List of protected cruisers of France

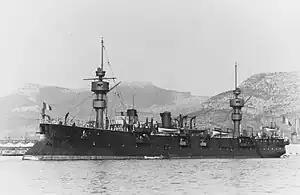
A large, black ship very similar to "Suchet", with its bulky masts and short funnels, sits at anchor just offshore.

Two of the last vessels to be ordered during Aube's tenure as naval minister, design work on the two "Jean Bart"-class vessels began under his predecessor, Charles-Eugène Galiber, who requested a scaled down version of "Amiral Cécille". The chief alteration was the substitution of a smaller number of secondary battery guns in flexible sponsons for the larger number of guns in a fixed central battery. During the design process, the examined several proposals and ultimately selected two; the first became "Jean Bart", and the second became the similar cruiser . Because they were designed at the same time and were broadly similar in their characteristics, the two designs are sometimes referred to as a single class. The orders for both ships, along with a second member of the "Jean Bart" class, were placed by Aube and fulfilled his requirement for the three medium cruisers in his program. They proved to be the last of the larger commerce raiding cruisers ordered by Aube, though the French Navy would later return to the idea with and in the late 1890s.